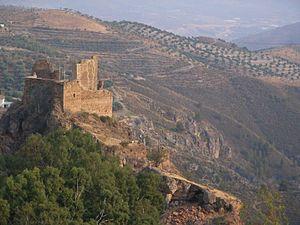
Les Alpujarras sont une région montagneuse du sud de l'Espagne, partagée entre les provinces andalouses de Grenade et d'Almería. Elles se situent sur les flancs sud de la Sierra Nevada.